Lusus Serius

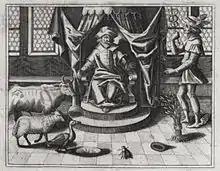
Title page illustration.

Lusus Serius or Serious Passtime is a book written by Michael Maier and published in Oppenheim in 1616. It tells the story of eight representatives from the animal, vegetable, and mineral kingdoms, competing to prove that they are the most useful to mankind.